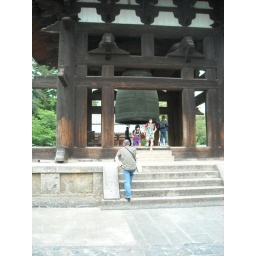
The largest wooden building in the world, housing a massive statue of Buddha.